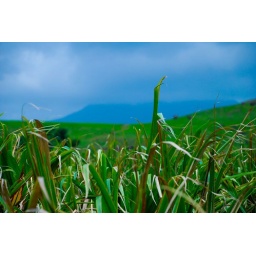
A field of sugarcane with ominous clouds covering the hill in the background.